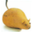
Label: pear